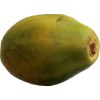
Label: papaya